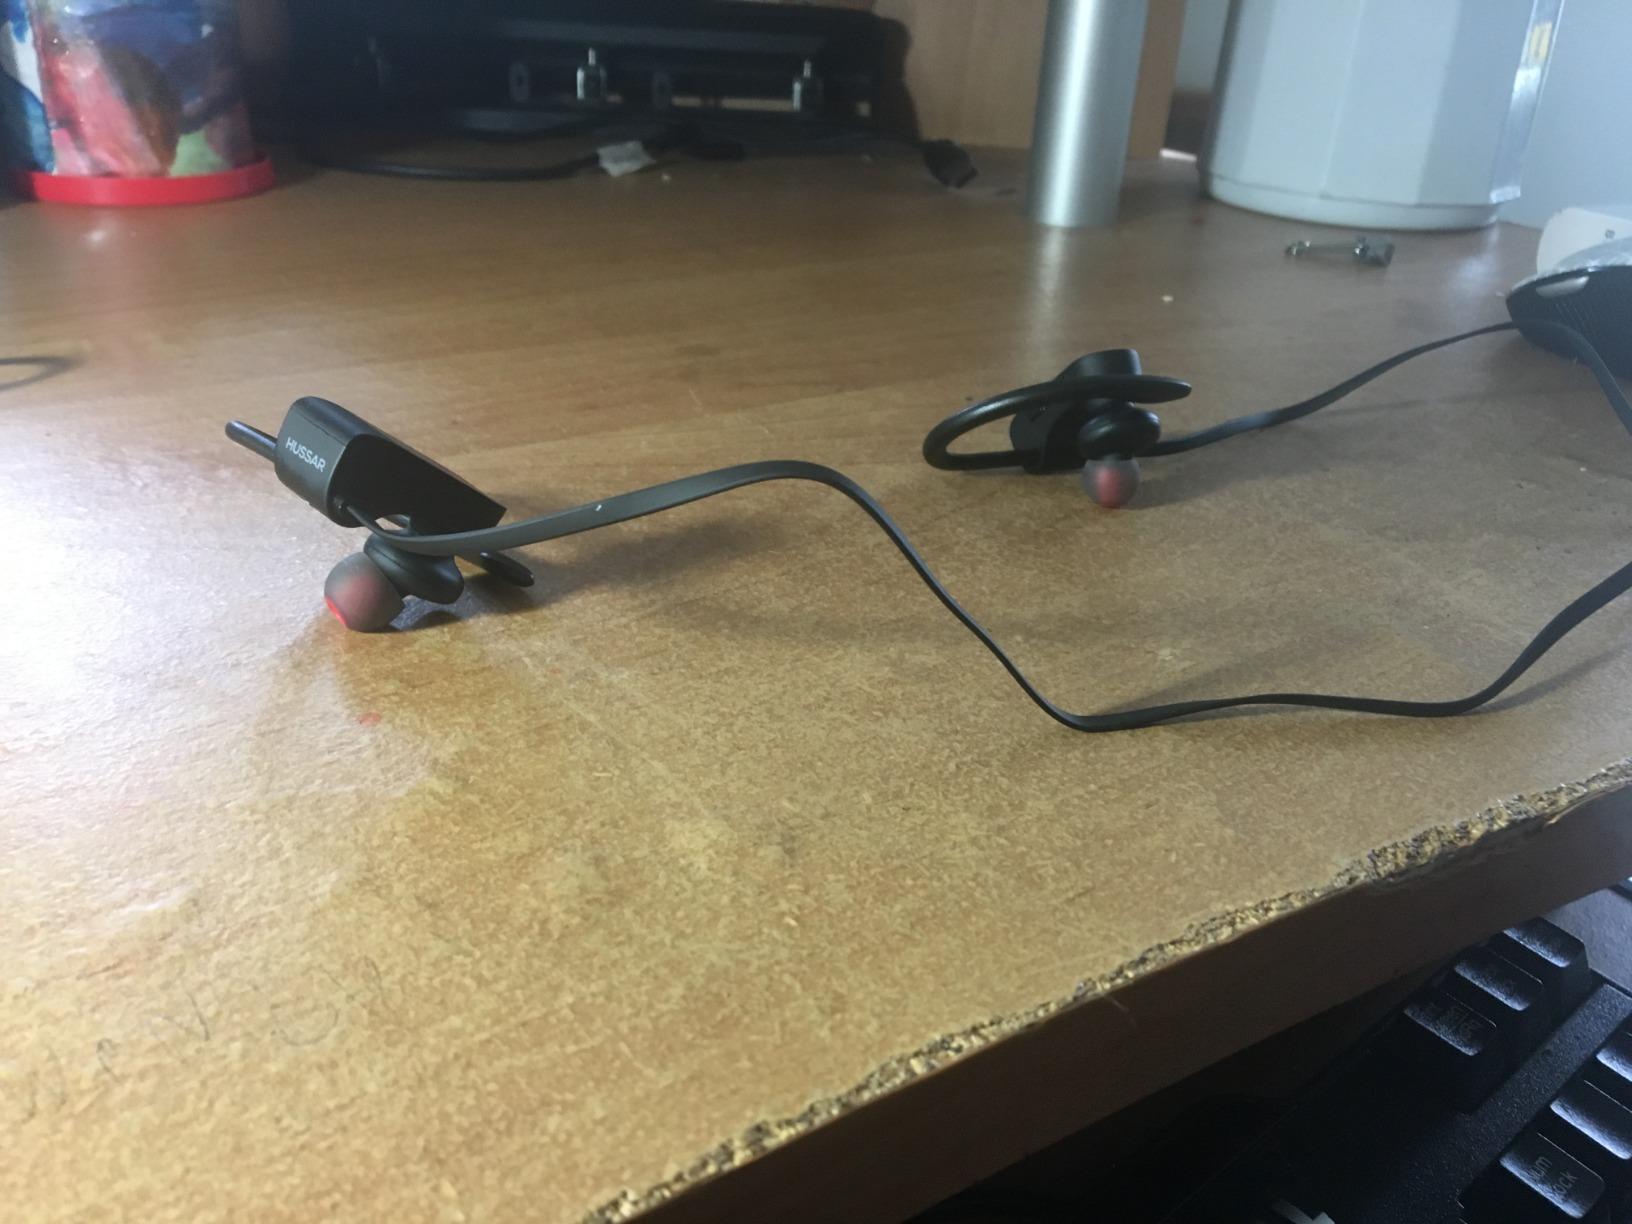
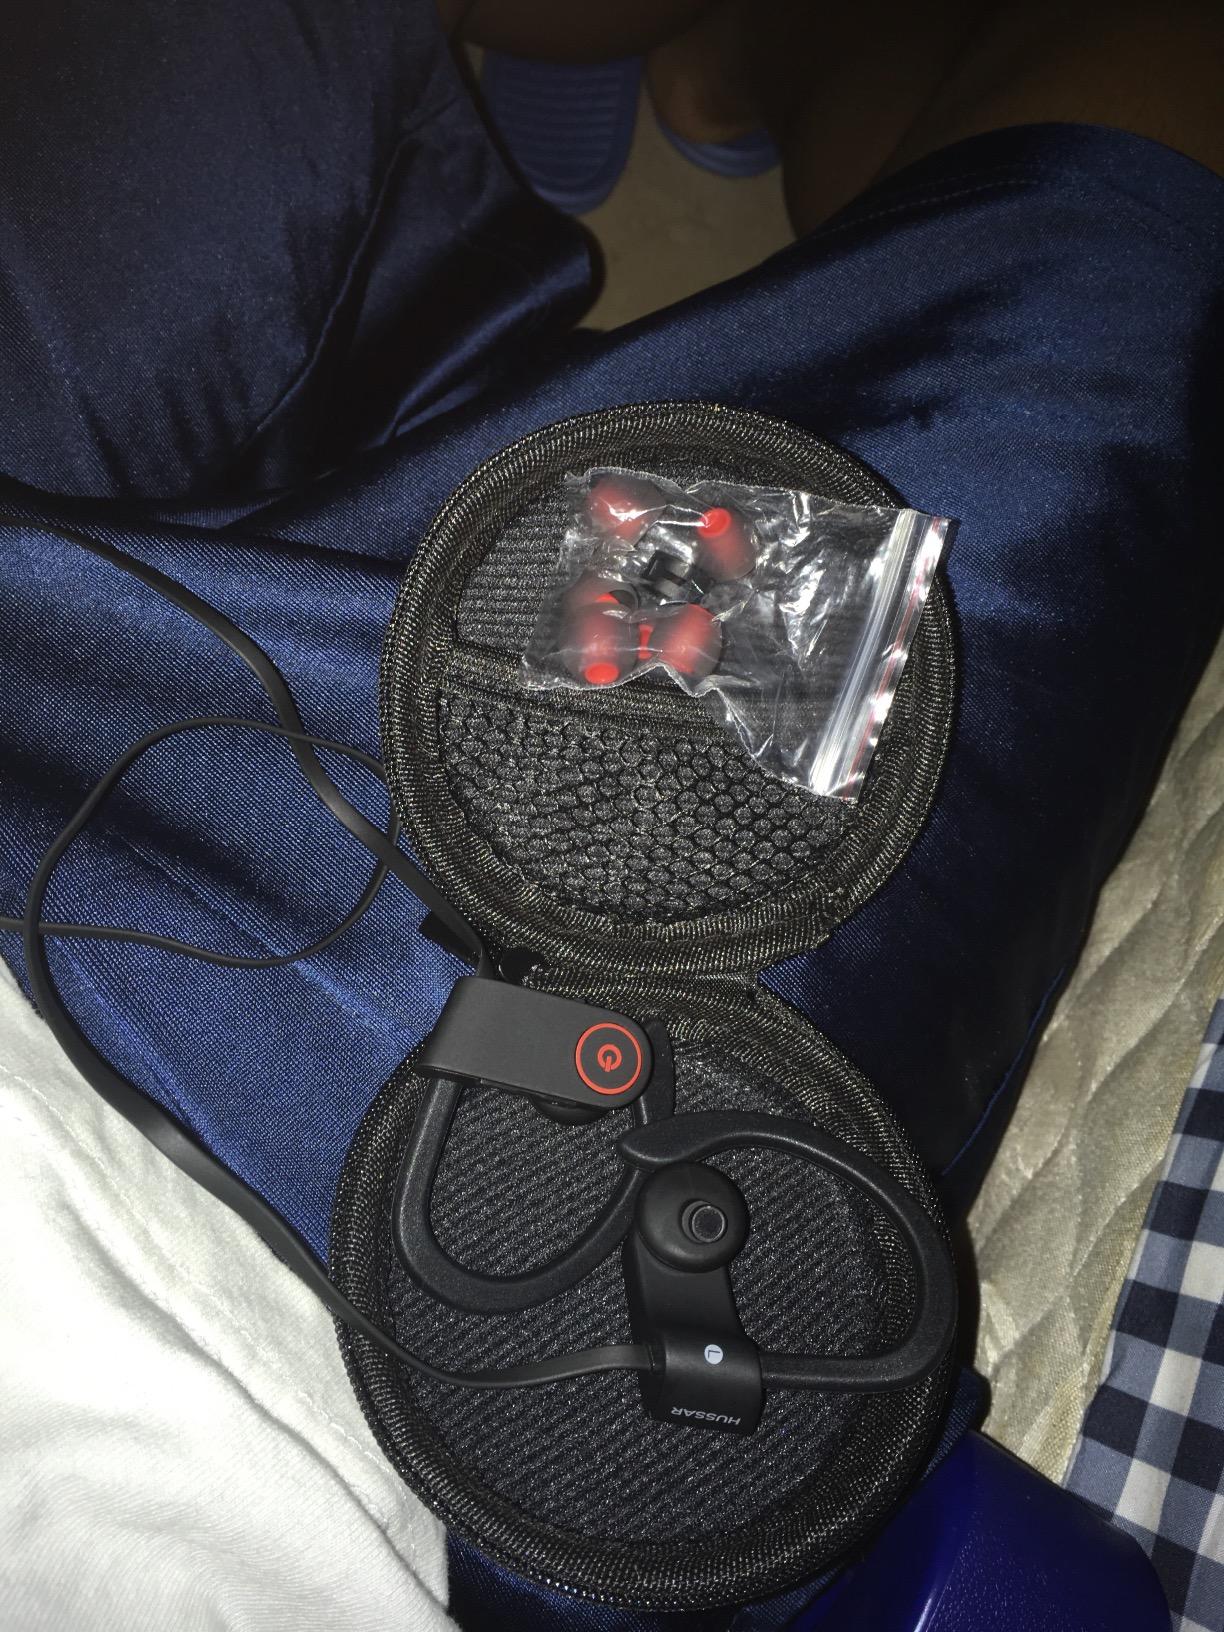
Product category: headphones
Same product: yes